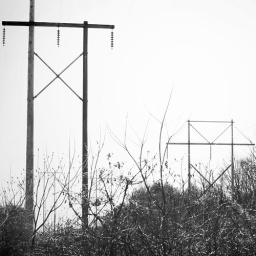
field by my house